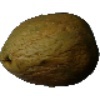
Label: Papaya 1